Imperial law regarding the introduction of a German war and civil ensign

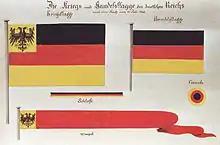
Draft for the war and civil ensign from 1848

The Imperial law regarding the introduction of a war and civil ensign (German: "Reichsgesetz betreffend die Einführung einer deutschen Kriegs- und Handelsflagge") was an imperial law of the revolutionary German Empire of 1848. It describes the colours black-red-gold and the usage of a general German imperial flag and a war ensign for the Imperial Fleet.